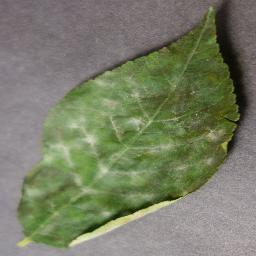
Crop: cherry
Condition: (including_sour)_powdery_mildew